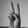
ASL letter: V